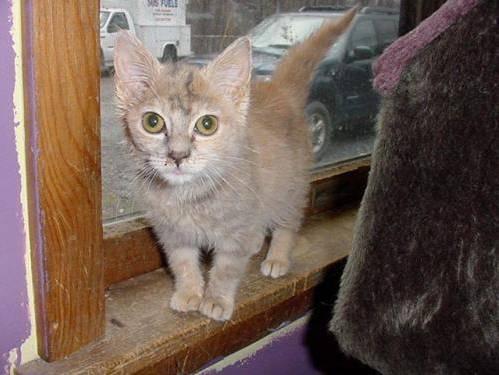
cat